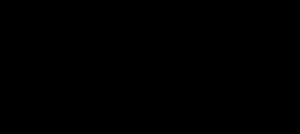
La Baleine boréale ou Baleine du Groenland est une espèce de mammifère marin appartenant au sous-ordre des baleines à fanons. C'est la seule espèce du genre Balaena. Cet animal peut vivre plus de deux siècles.